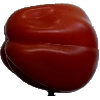
Label: tomato_heart